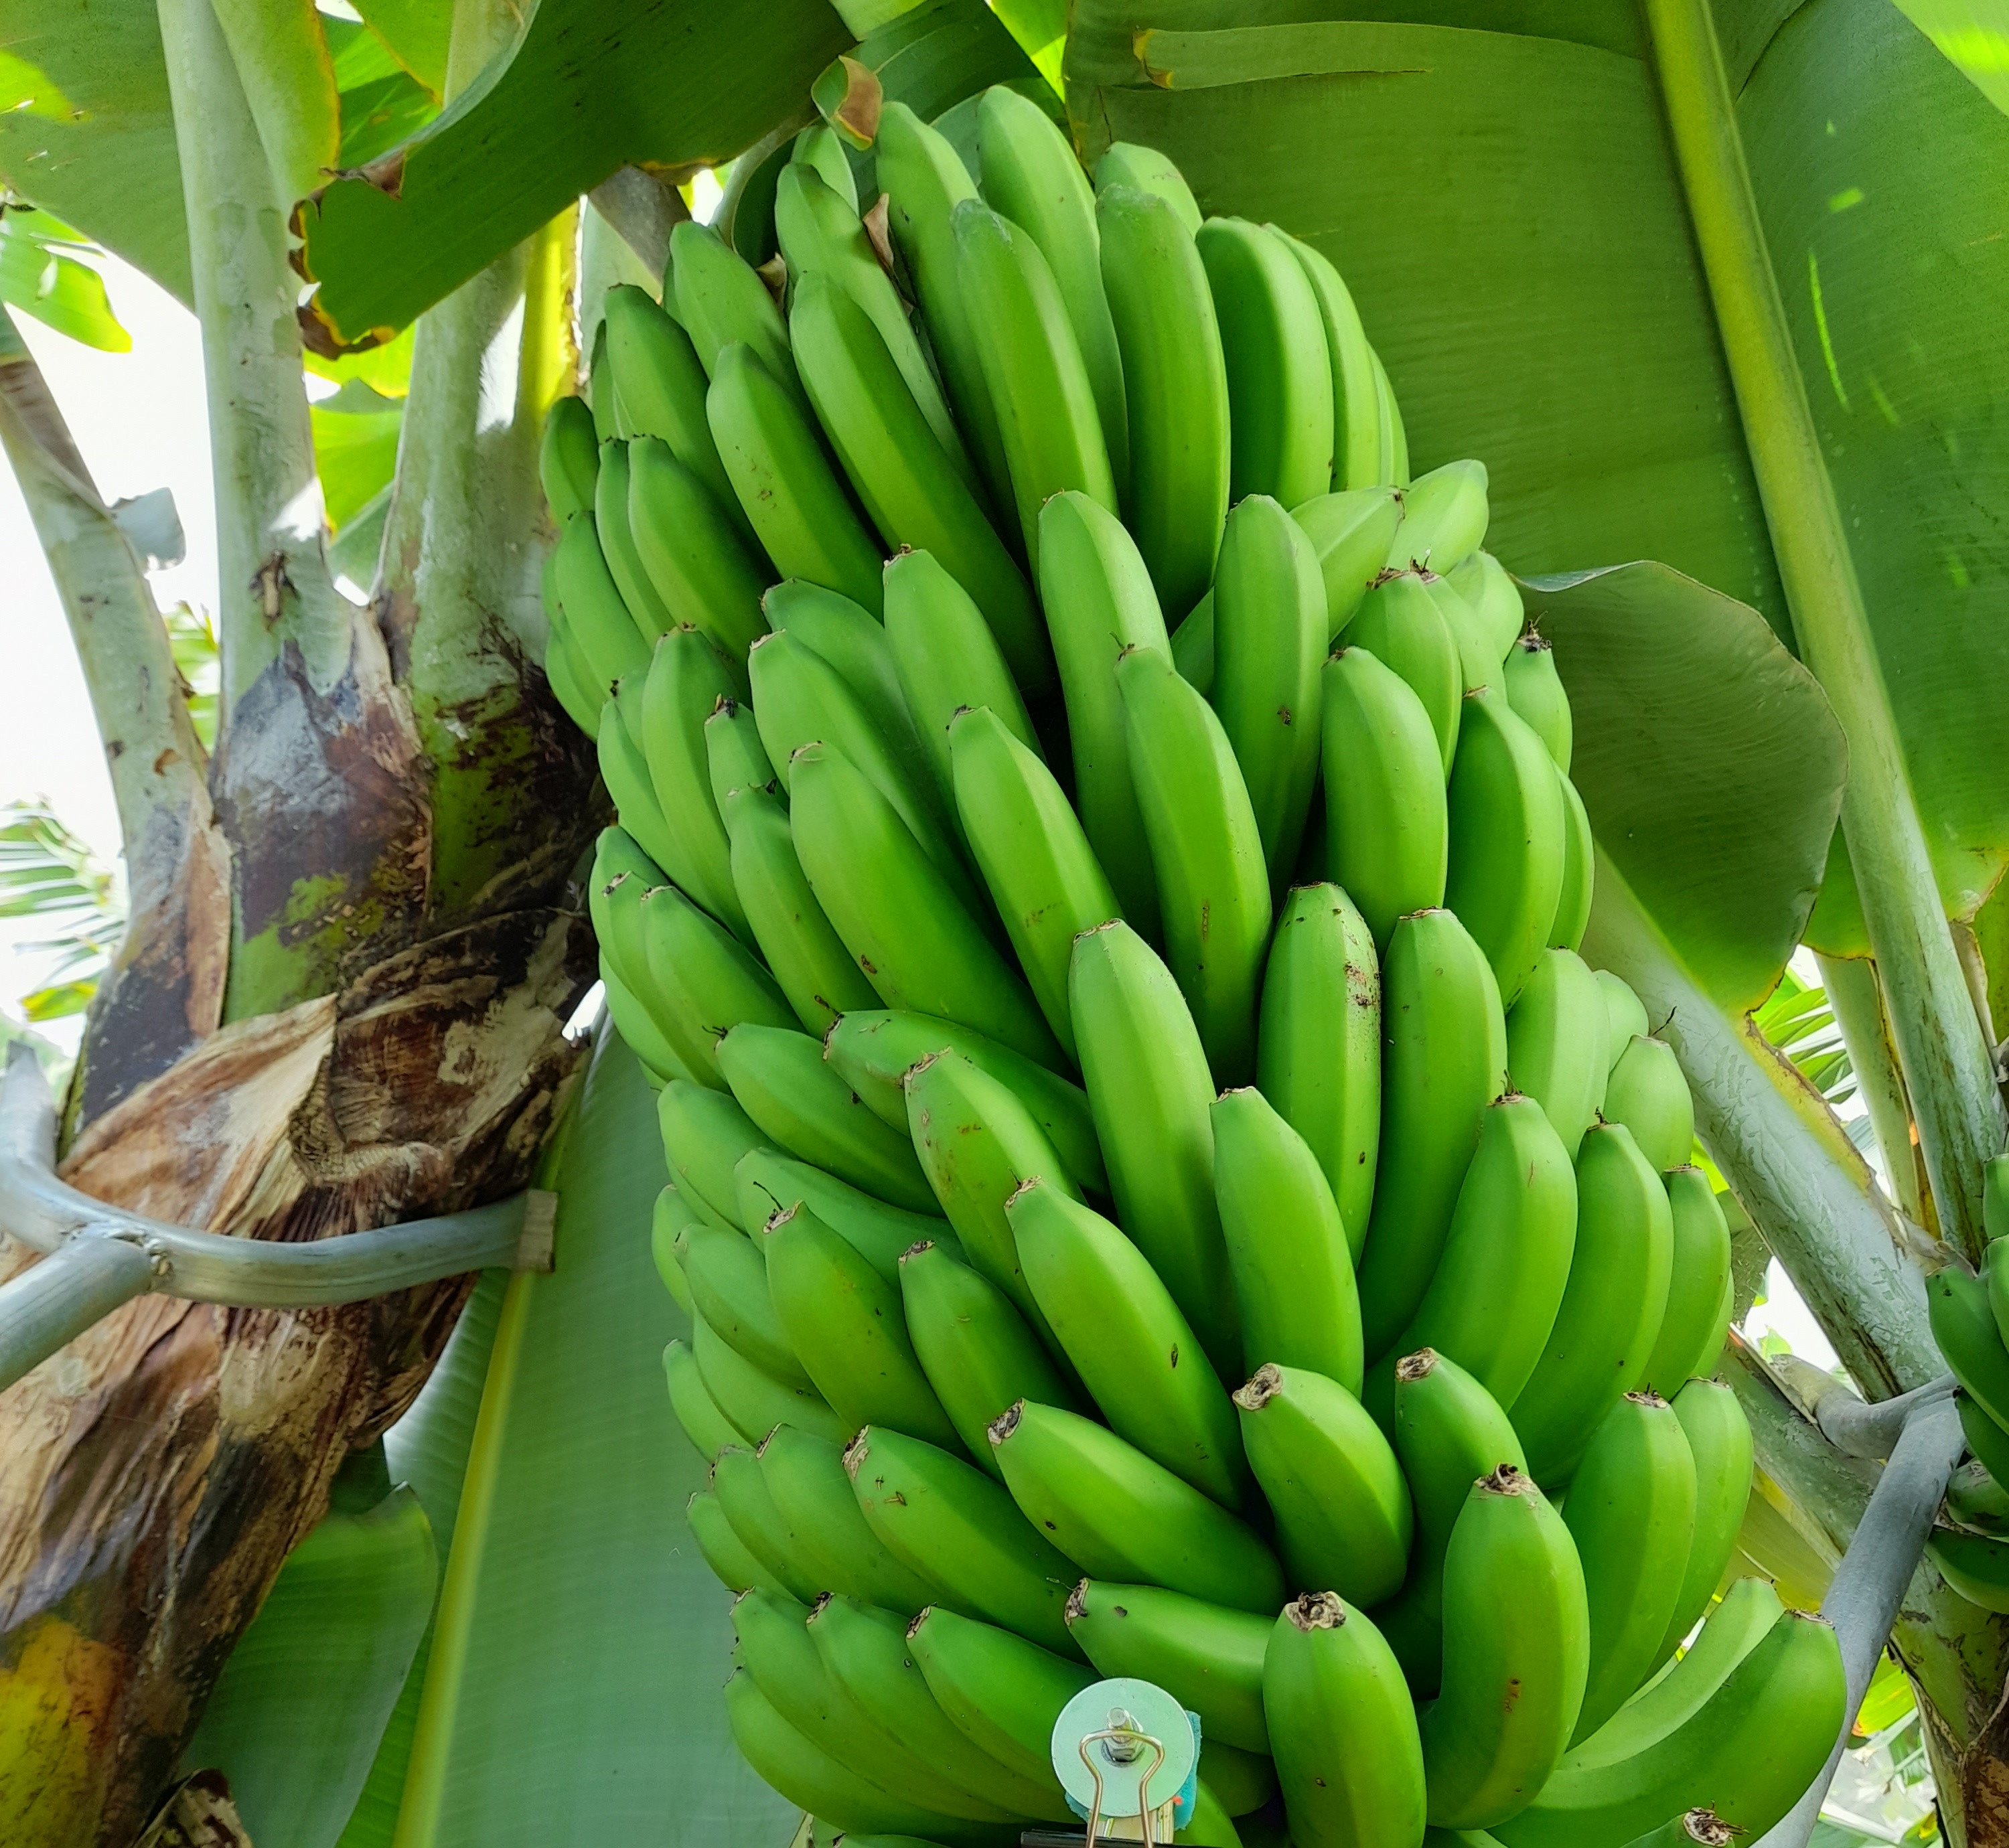
Label: Cut